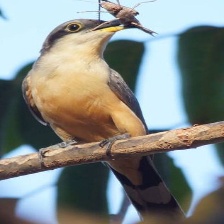
Species: MANGROVE CUCKOO
Scientific name: COCCYZUS MINOR